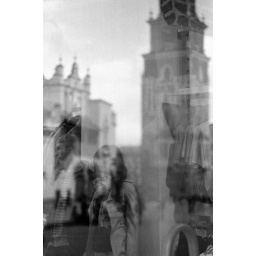
behind the glass and in front of shop window